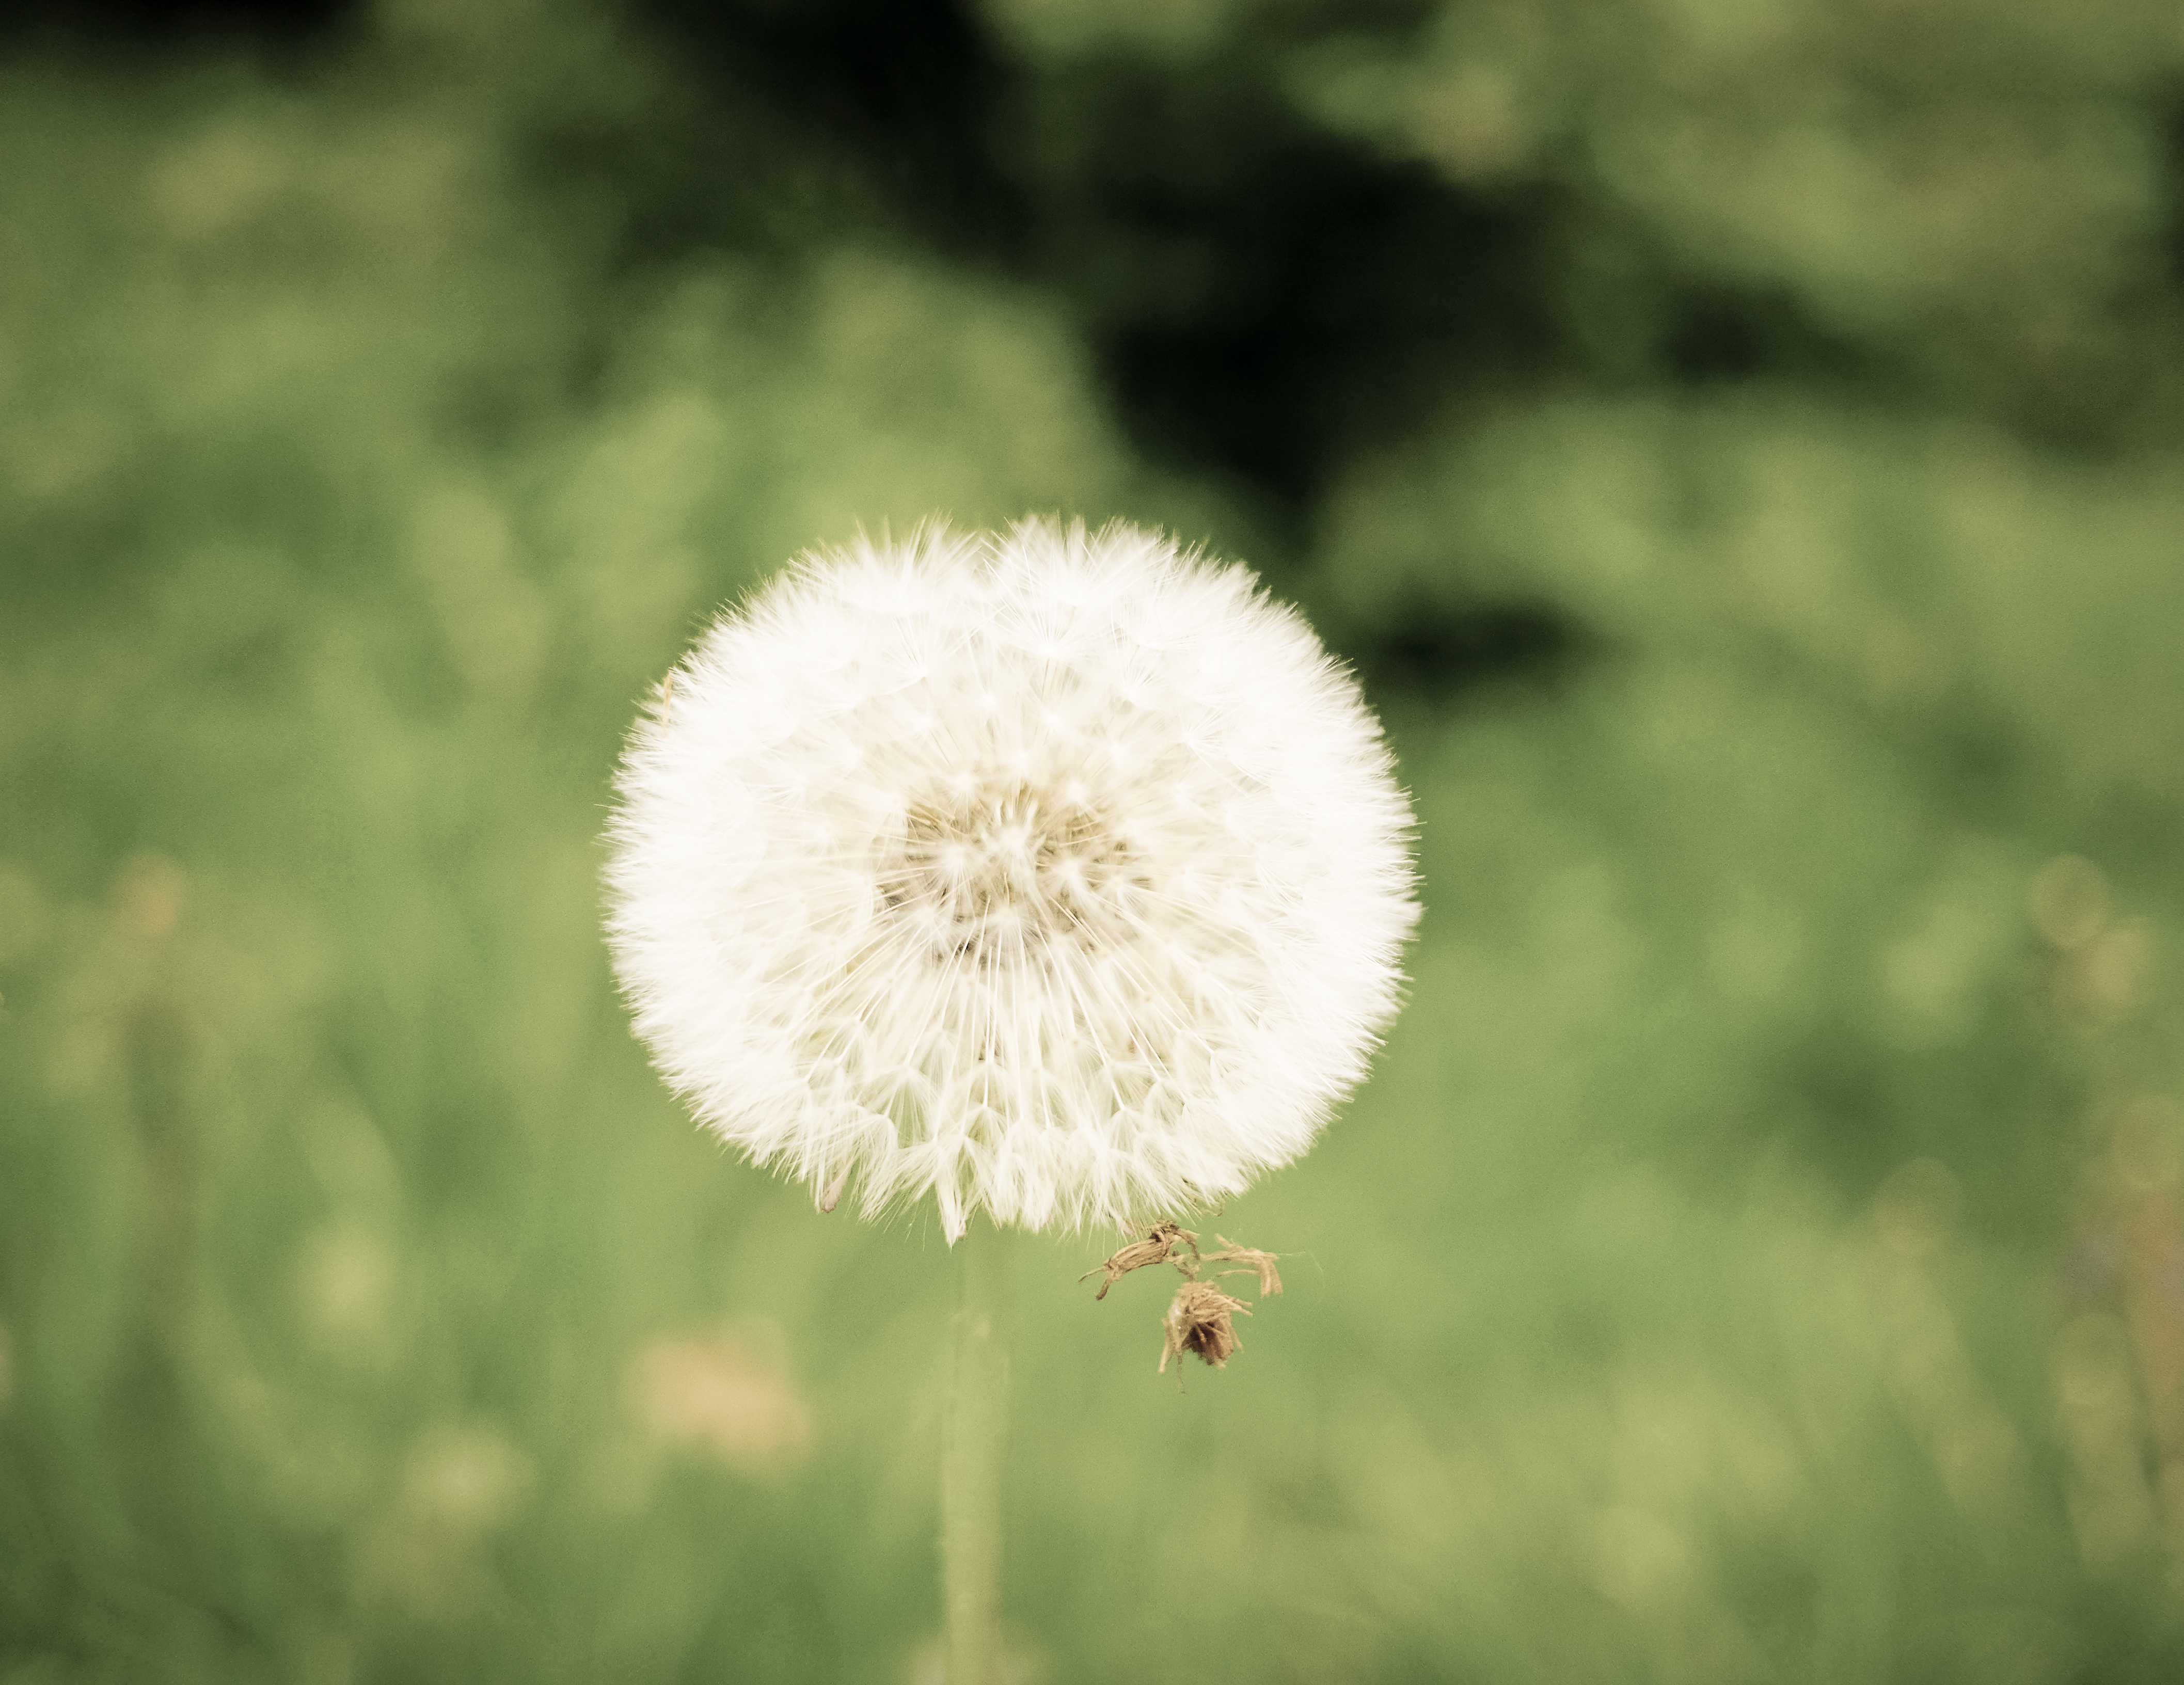
nature, grass, plant, field, photography, meadow, dandelion, leaf, flower, petal, daisy, wildlife, green, botany, flora, wildflower, close up, art, natur, blume, wiese, macro photography, pusteblume, blowball, l wenzahn, unkraut, flowering plant, daisy family, plant stem, land plant